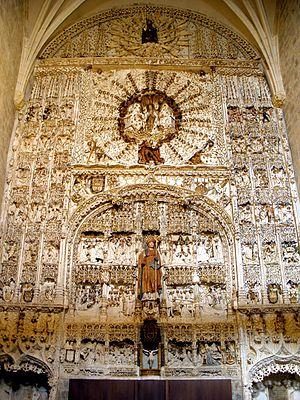
Francisco de Cologne est un architecte et sculpteur espagnol.